Camas, Washington

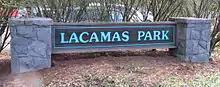
Entrance sign at Lacamas Park

Lacamas Park encompasses Round Lake and runs against SR 500 on its west side. Across SR 500 is Lacamas Lake. The park is open year-round and includes barbecues, a playground, trails around the park and lake, and access to the Camas Potholes. The park includes trails which lead to the Camas Potholes and the Camas lily fields, as well as a loop around Round Lake. Water activities in Round Lake are also common around summer time. Bathrooms are available on a seasonal basis only.